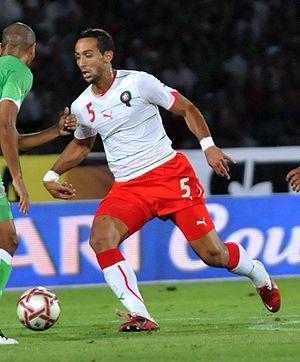
Match Maroc - Algérie. Medhi Benatia.
Mehdi Benatia, né le 17 avril 1987 à Courcouronnes dans l'Essonne, est un footballeur international marocain. Il évolue au poste de défenseur central au Al-Duhail SC qui évolue en championnat du Qatar de football.